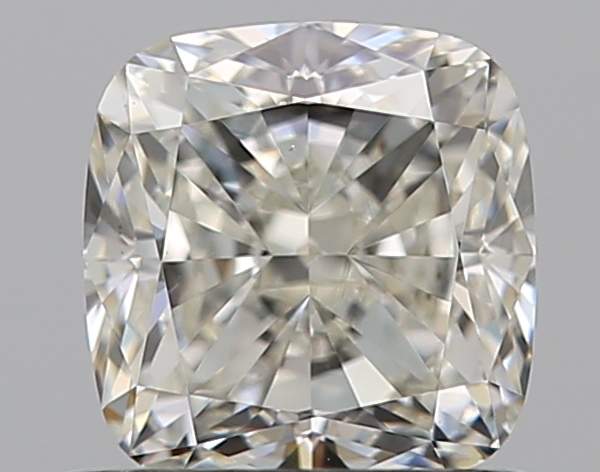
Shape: cushion
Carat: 0.8
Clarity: VS2
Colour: J
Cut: EX
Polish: EX
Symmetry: VG
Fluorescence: N
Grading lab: GIA
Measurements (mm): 5.19 x 5.01 x 3.46